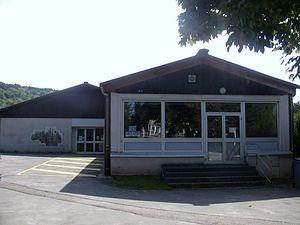
La maison de quartier de Bregille, à Besançon (Doubs, France).
Bregille est un quartier de la ville française de Besançon situé sur la rive droite du Doubs, limitrophe du centre historique à l'ouest, du quartier des Clairs-Soleils au nord et des Chaprais au nord-ouest. Il s'est développé sur la colline de Bregille qui culmine à 458 mètres, soit près de 200 mètres en amont de la rivière. Au recensement de 1999, il comptait environ 3 100 habitants appelés Bregillots.